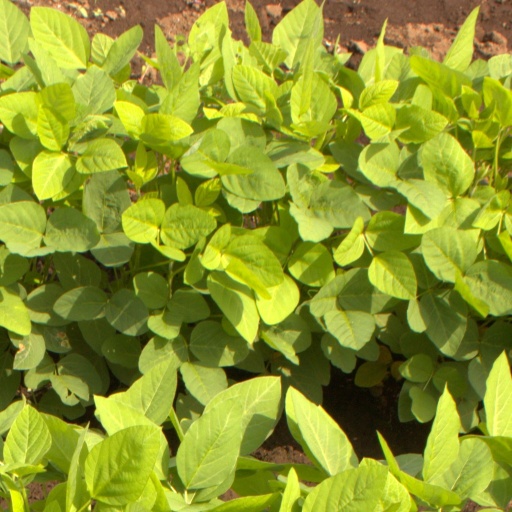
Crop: soybean